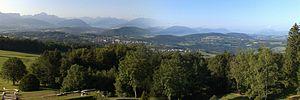
Panorama depuis le château des Avenières en Haute-Savoie, France, les Alpes, le lac d'Annecy et Cruseilles.
Cruseilles est une commune française située dans le Genevois, administrativement dans le département de la Haute-Savoie en région Auvergne-Rhône-Alpes.